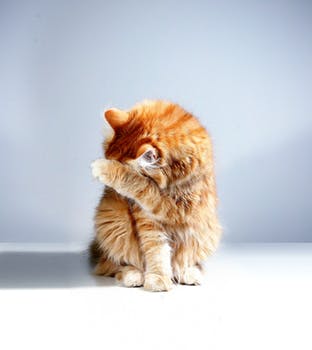
Label: No Watermark